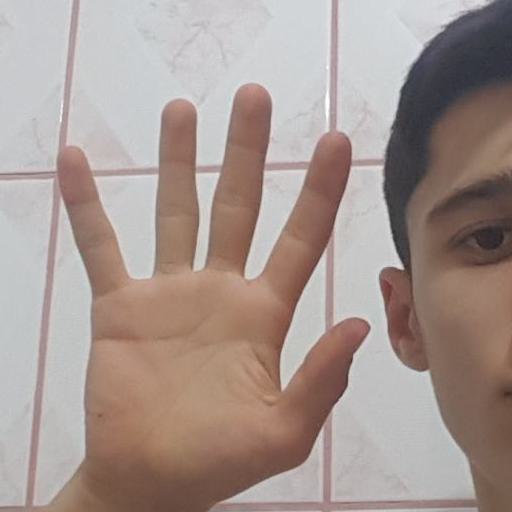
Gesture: palm